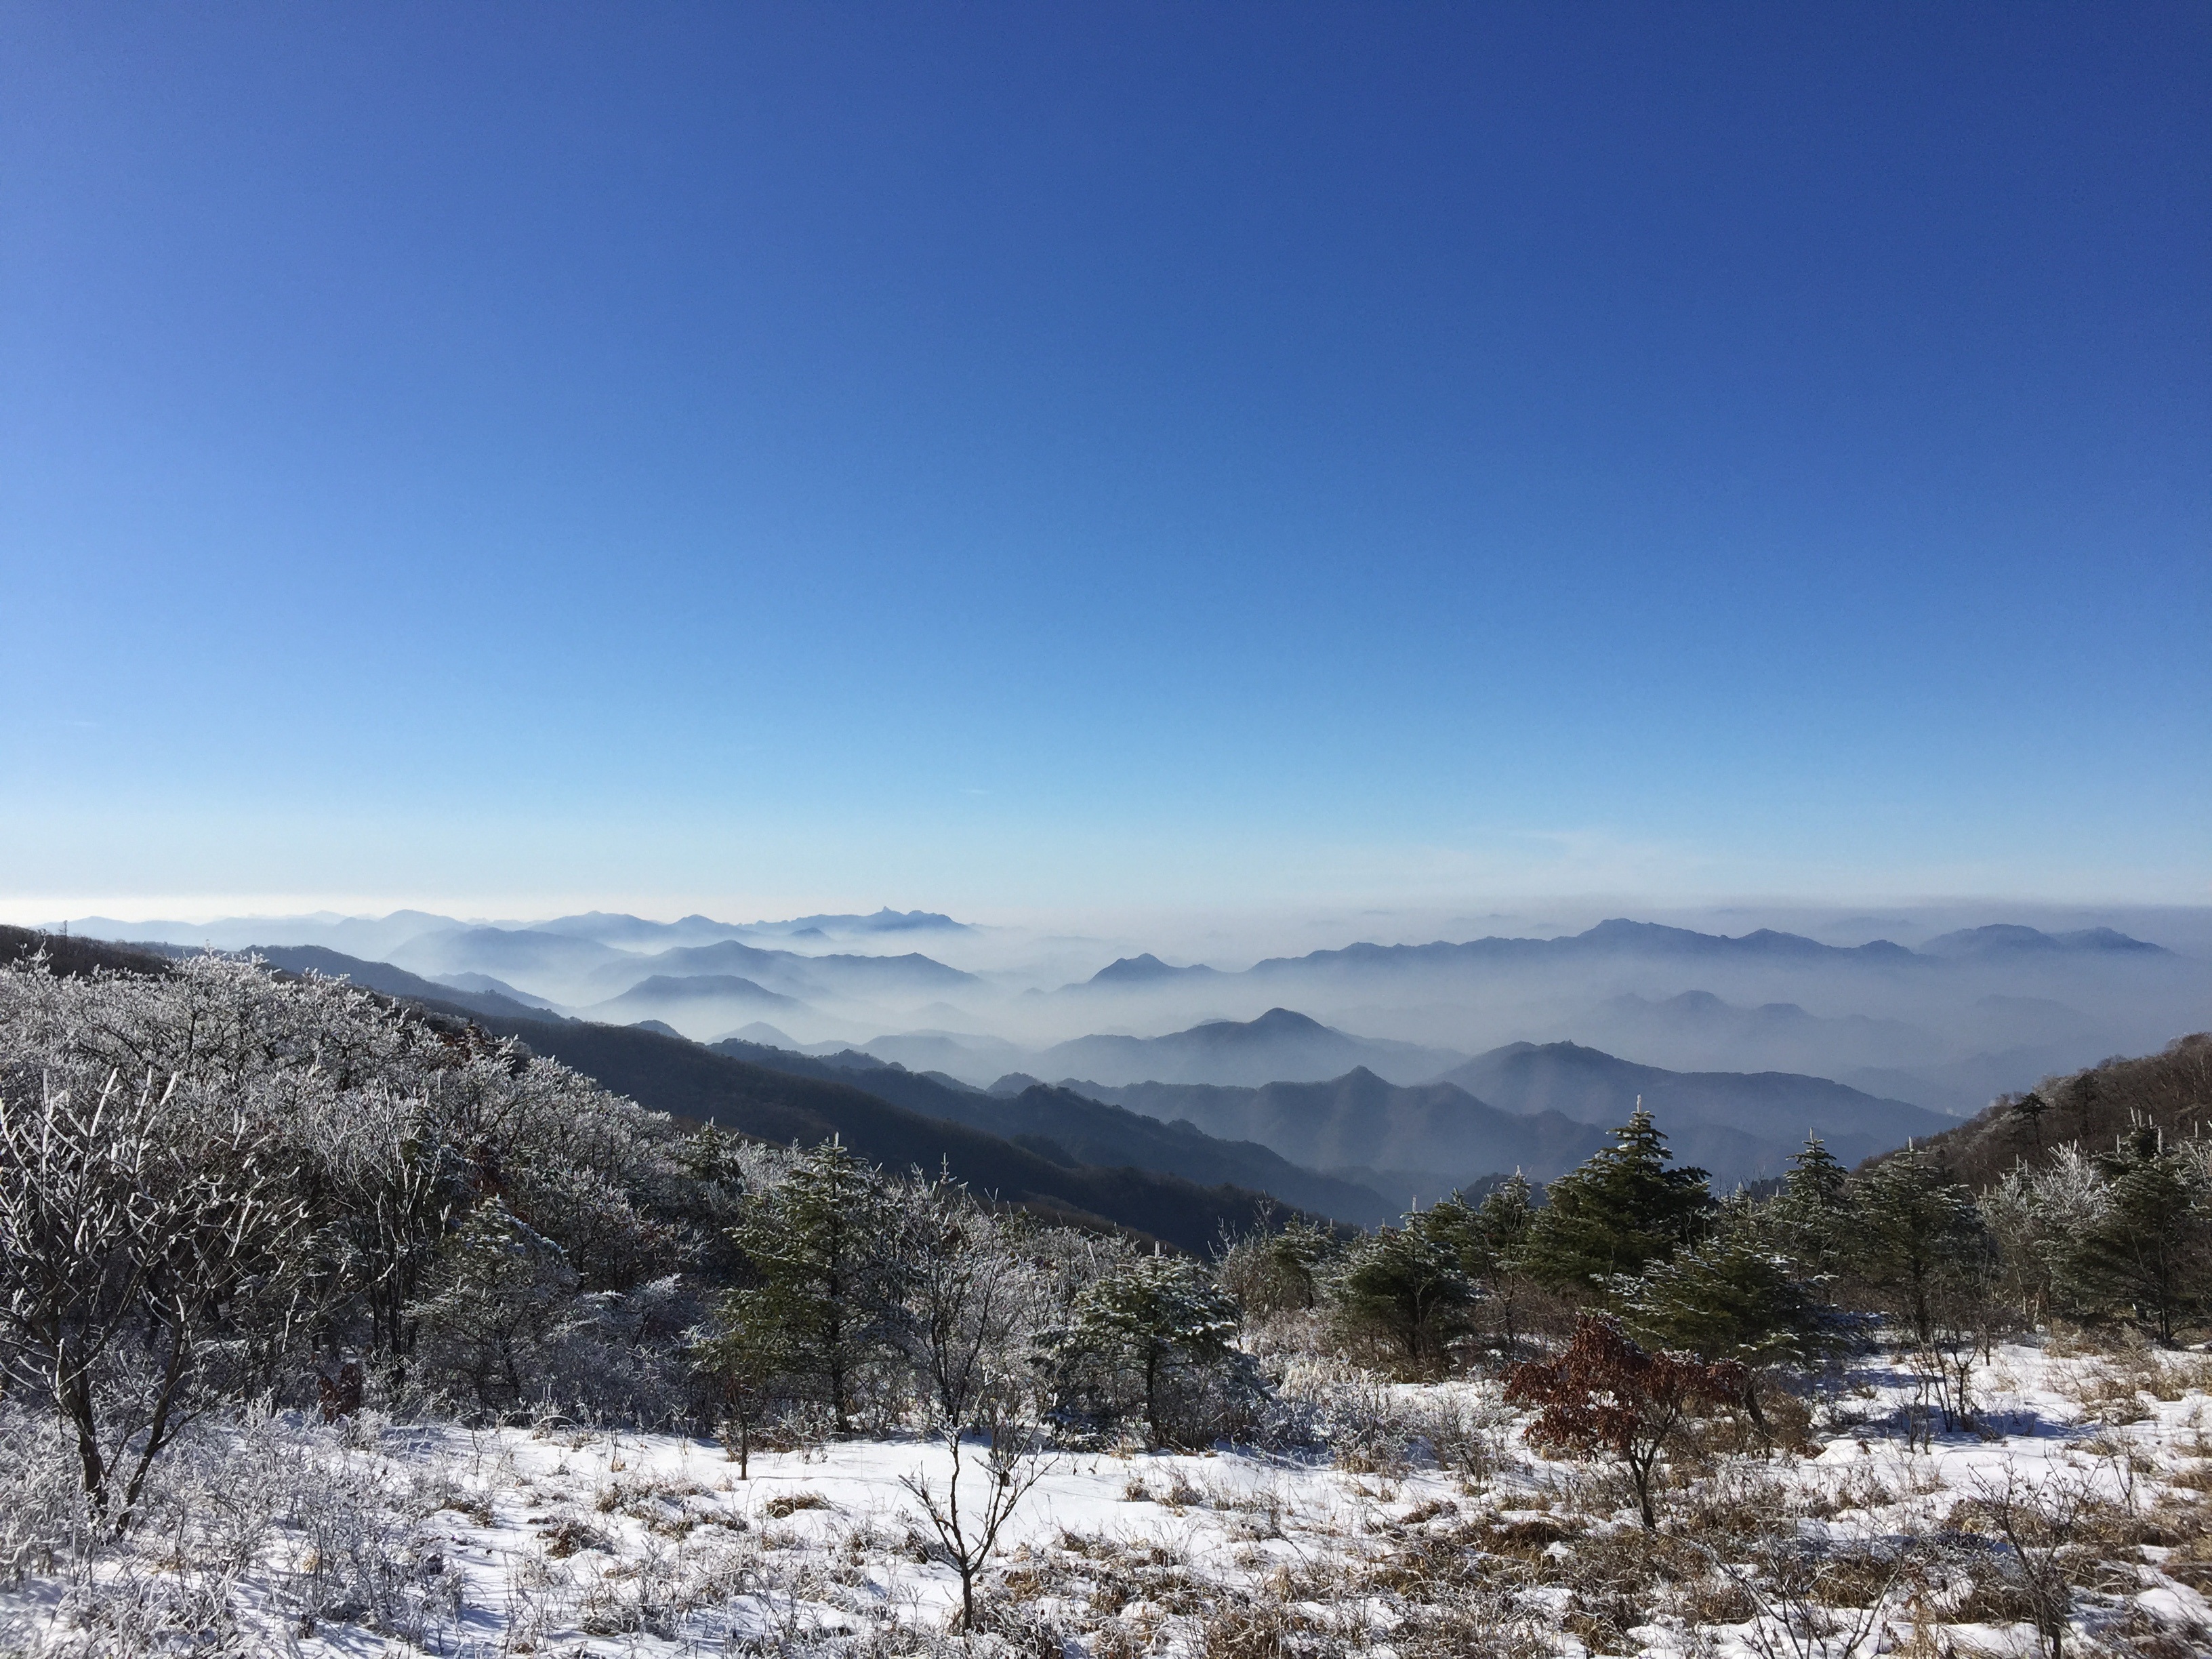
landscape, wilderness, walking, mountain, snow, winter, adventure, valley, mountain range, weather, season, ridge, summit, alps, plateau, fell, landform, mountain pass, winter mountain, geographical feature, mountainous landforms, sobaeksan, mt sobaeksan normal